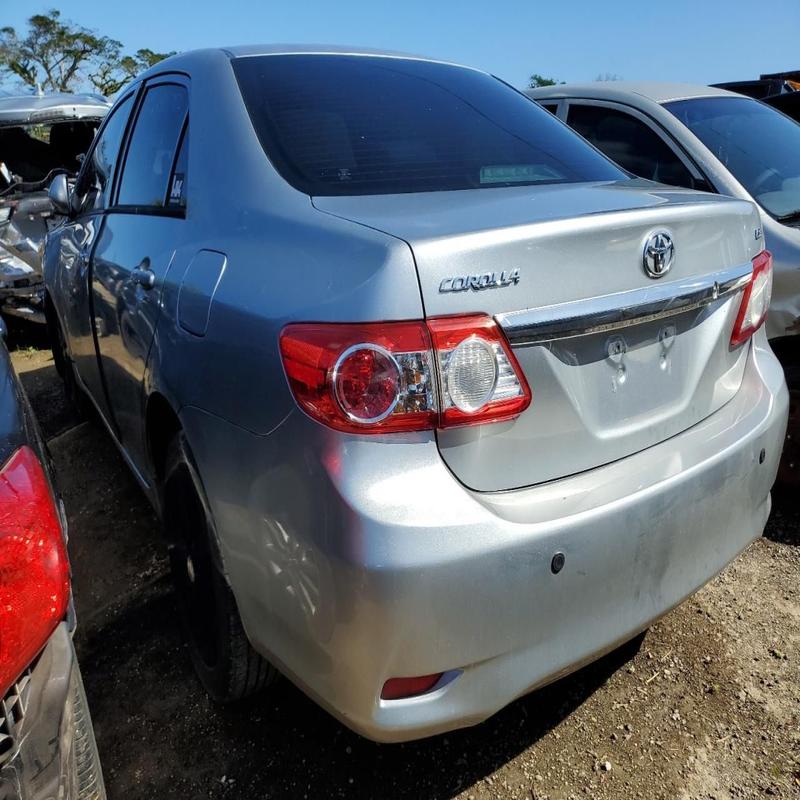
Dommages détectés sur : plaque d'immatriculation arrière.
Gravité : majeur